Xbox 360 technical problems

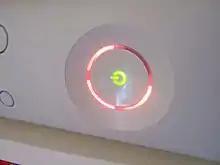
Three red lights, representing a "General Error requiring service of the Console or Power Adapter", nicknamed the "Red Ring of Death"

The Xbox 360 video game console was subject to a number of technical problems and failures, some as a result of design flaws. Some issues could be identified by a pattern of red lights on the front face of the console; these colloquially became known as the "Red Ring of Death" or the "RRoD". There were also other issues, such as discs becoming scratched in the drive and "bricking" of consoles due to dashboard updates.